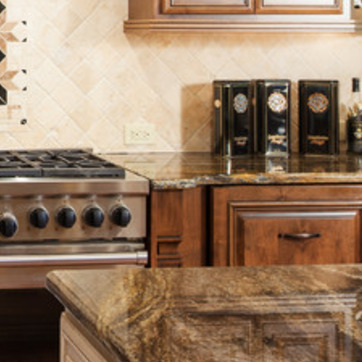
Material: polishedstone